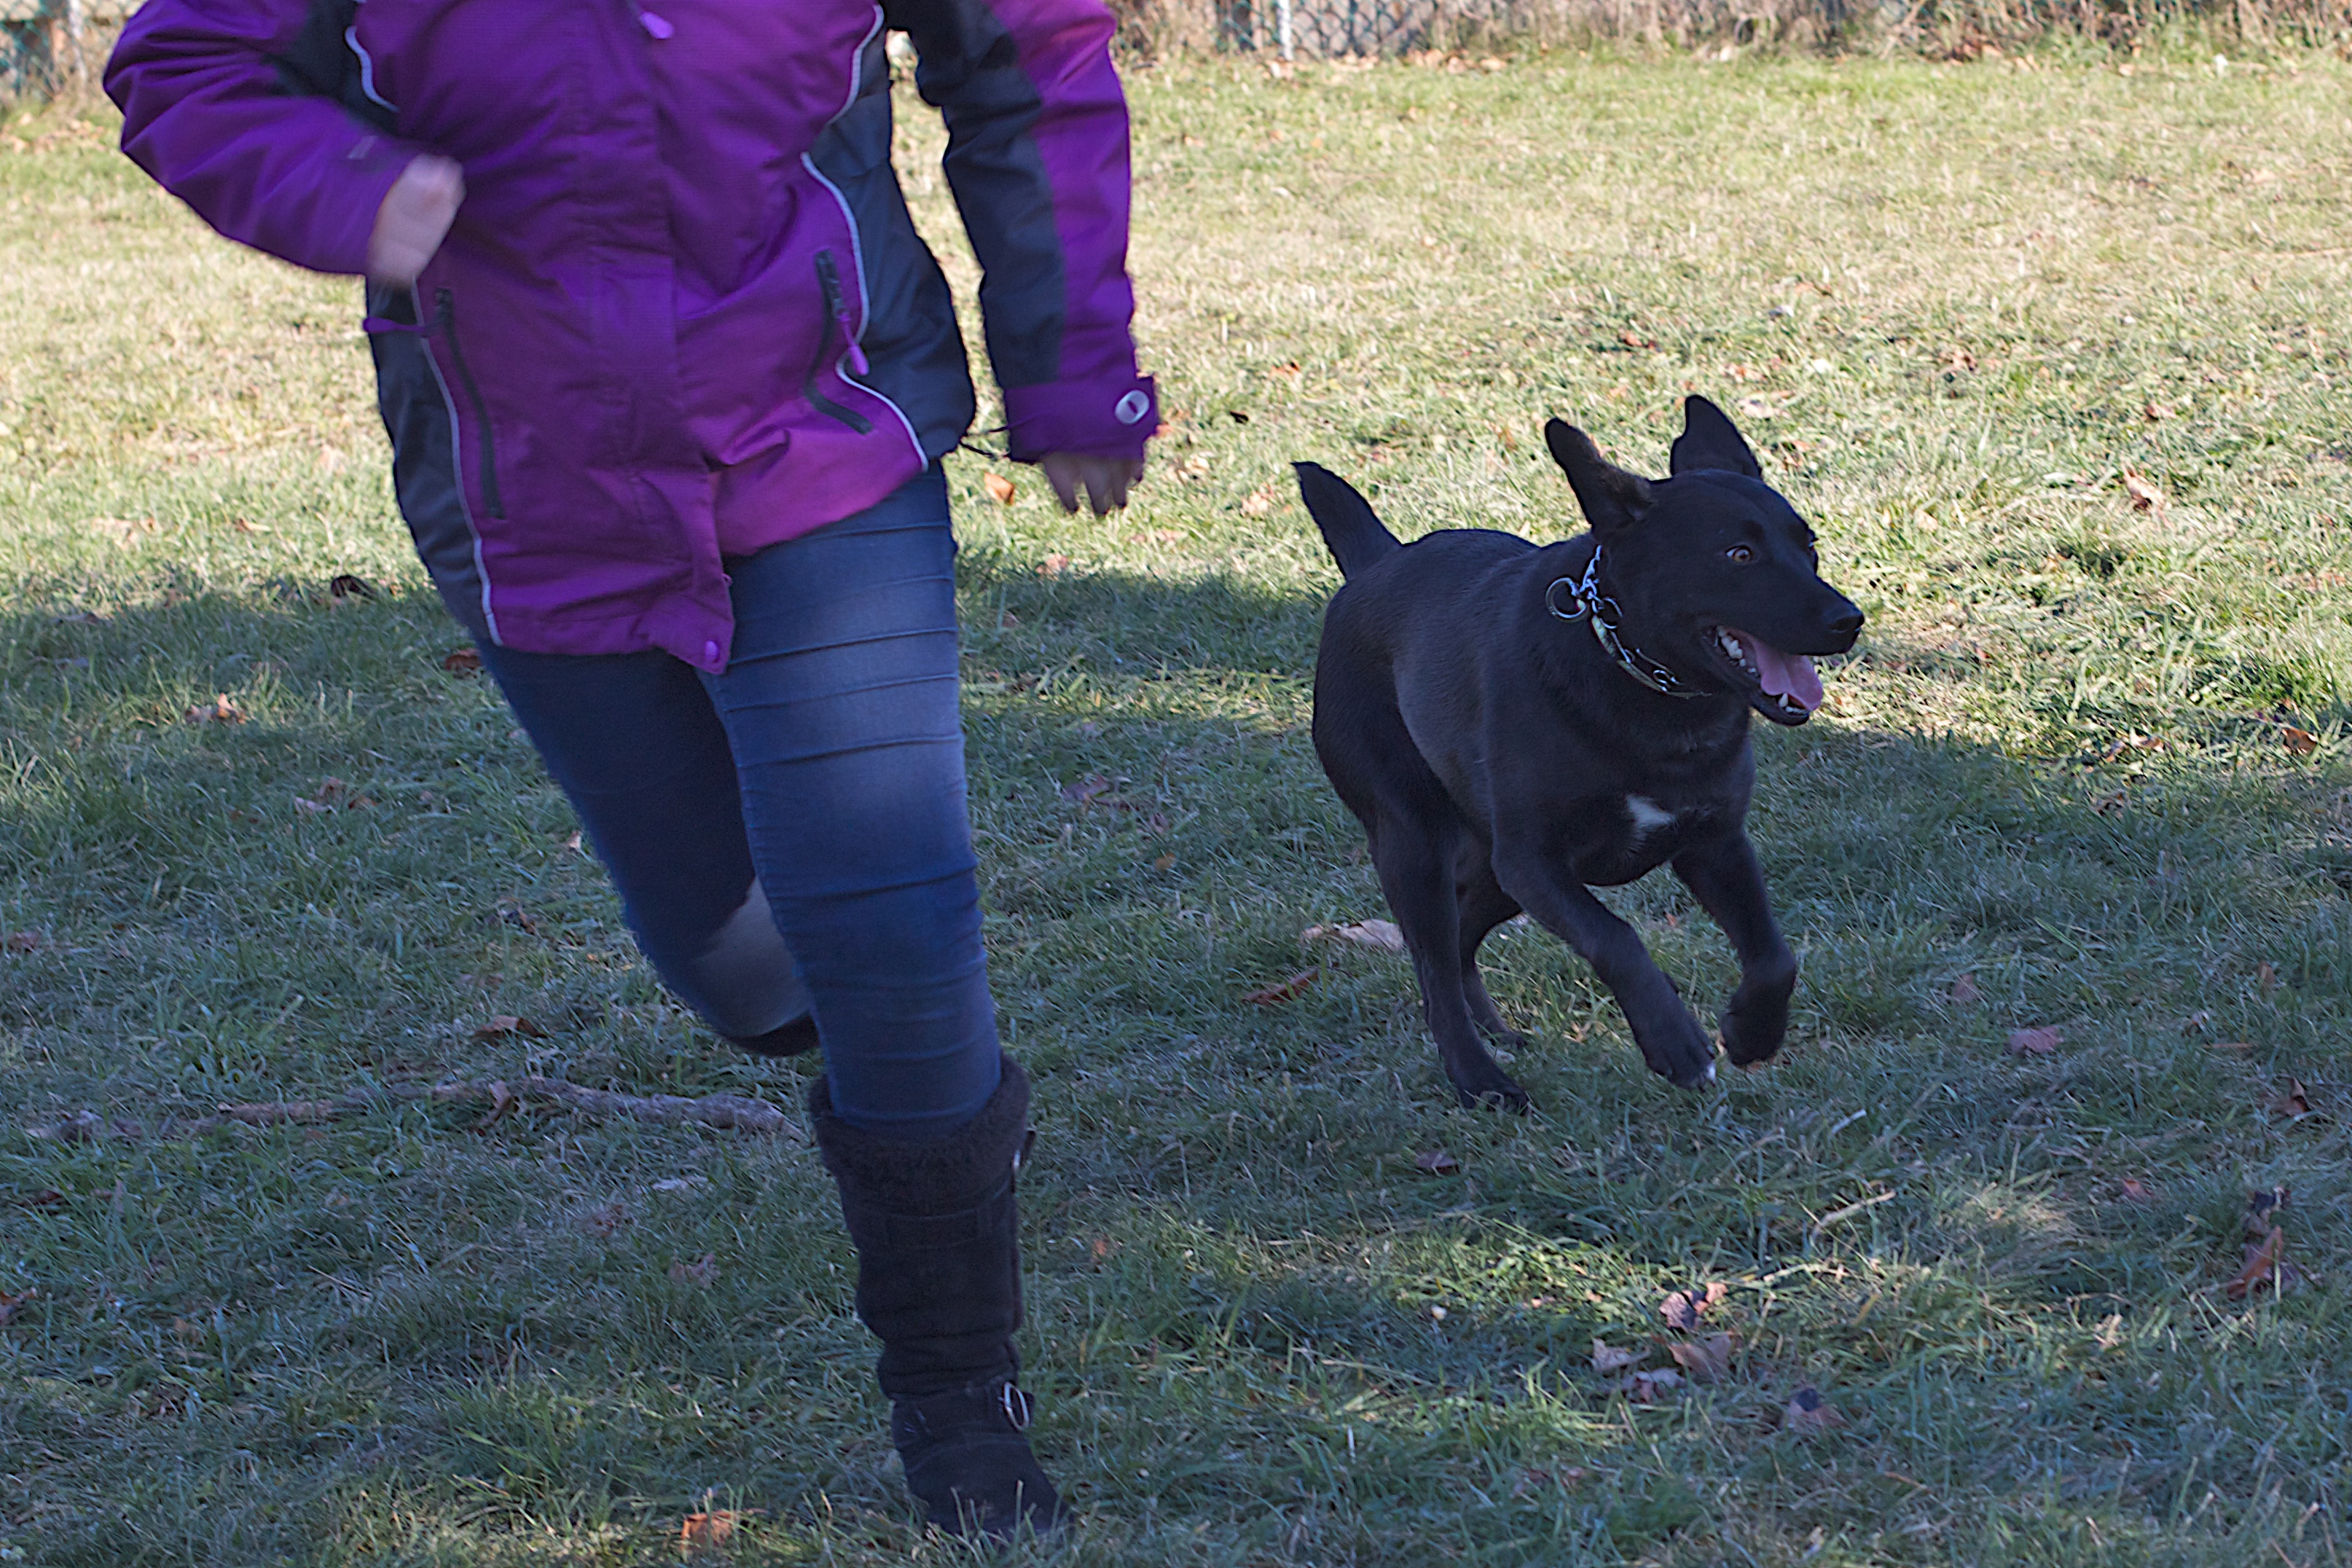
puppy, dog, mammal, vertebrate, guard dog, dog like mammal, cane corso